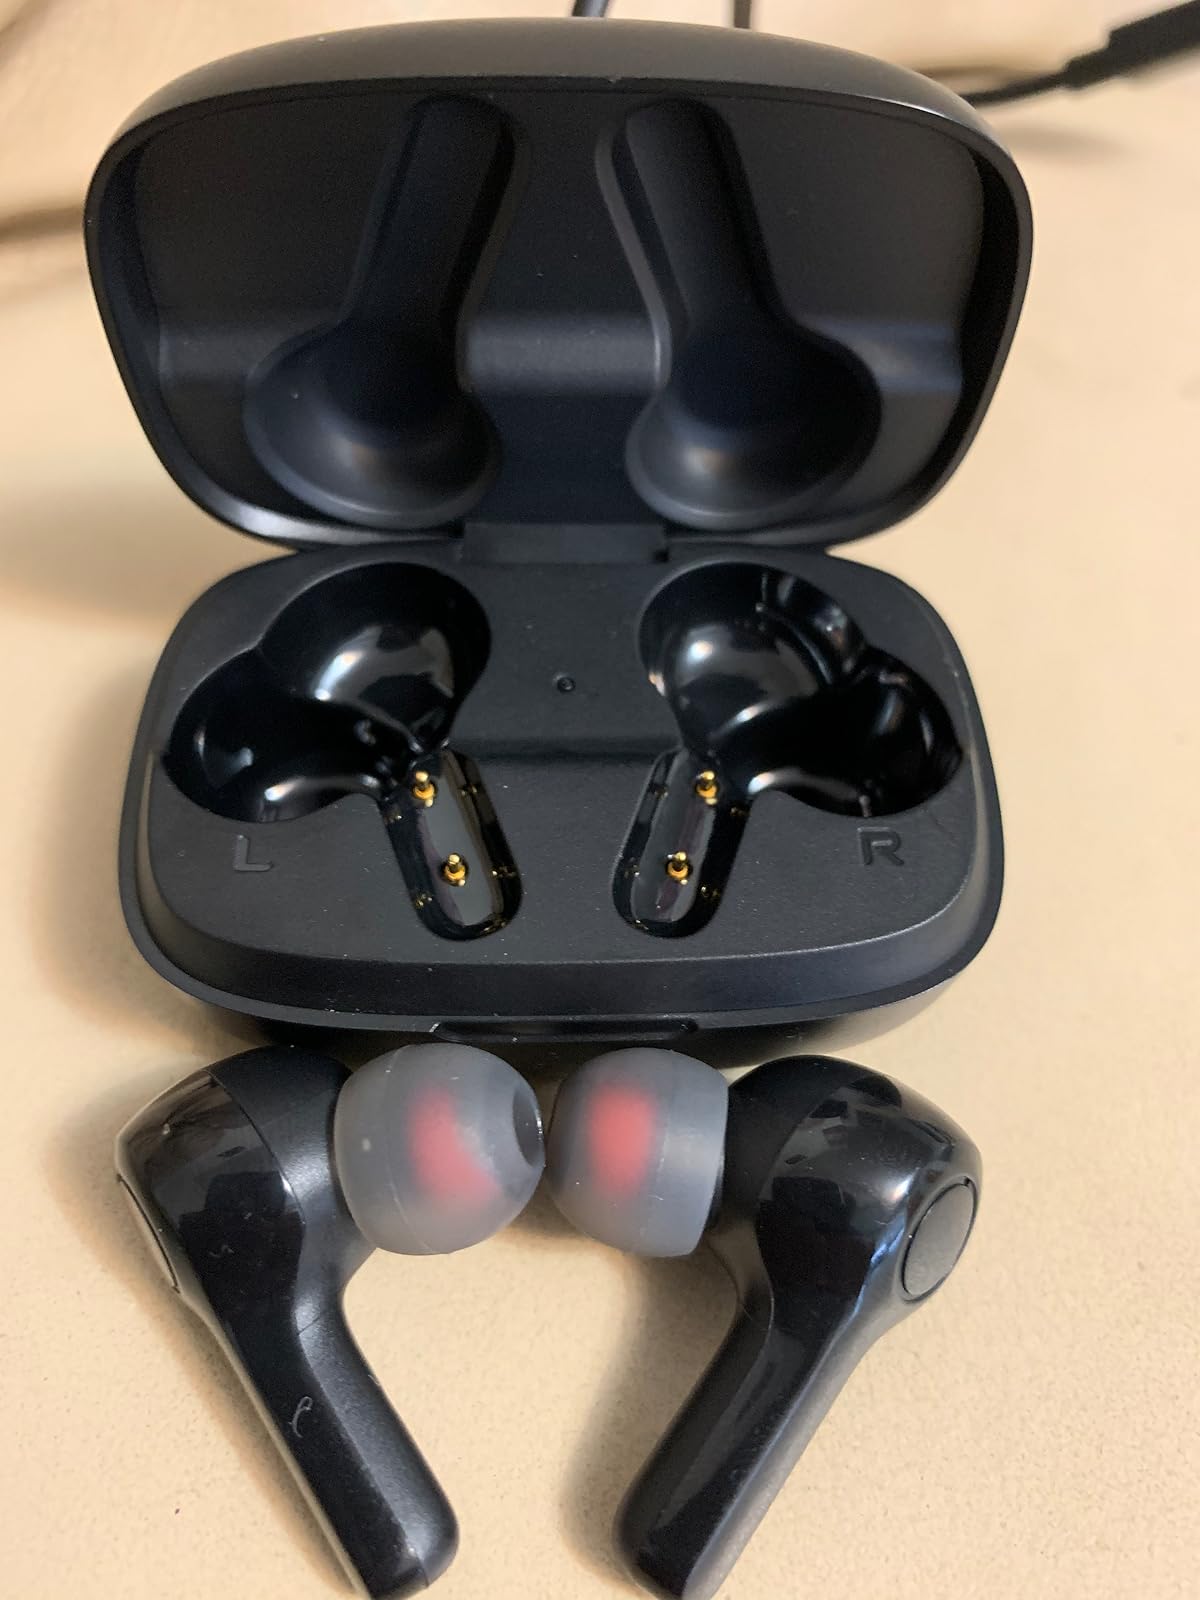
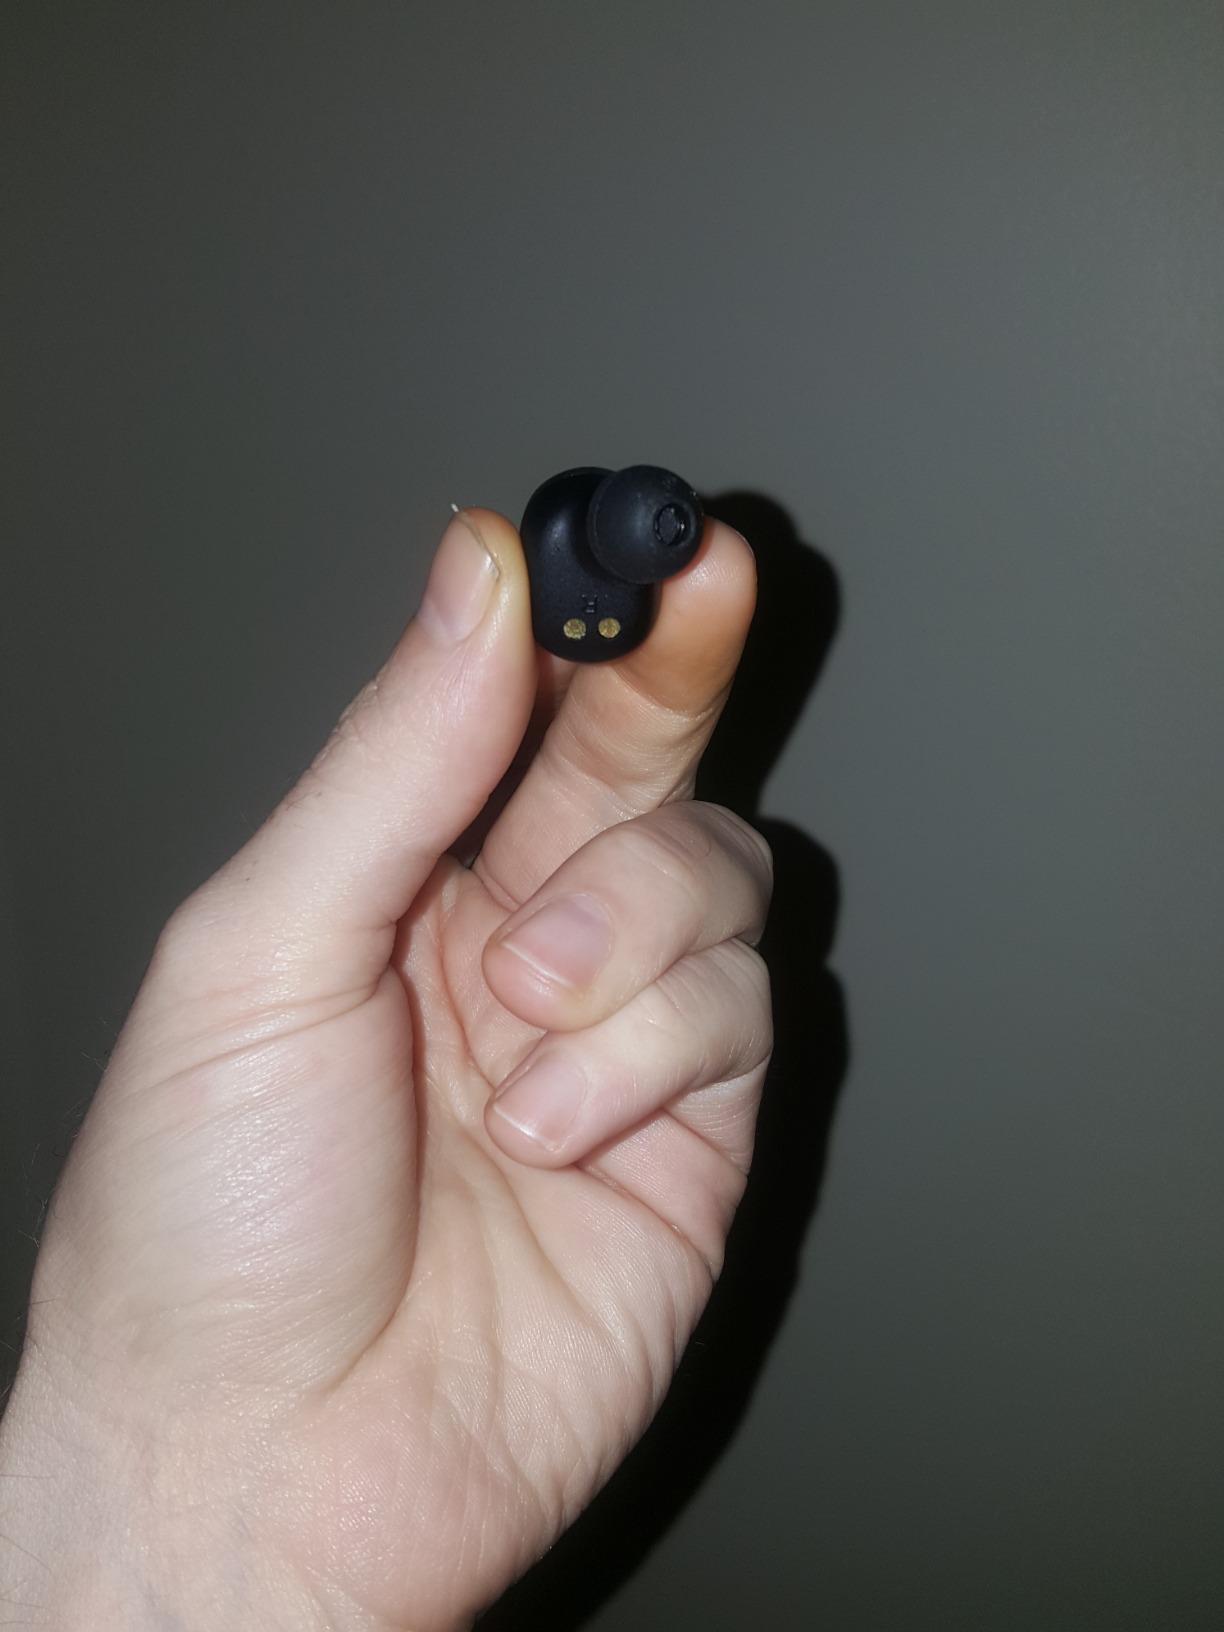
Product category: earbuds
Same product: no